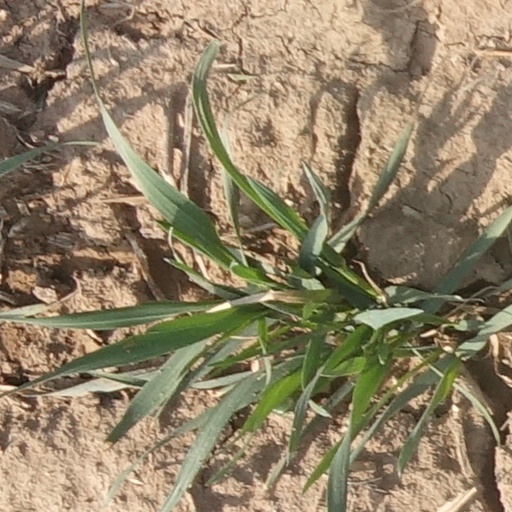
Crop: wheat